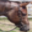
Label: horse